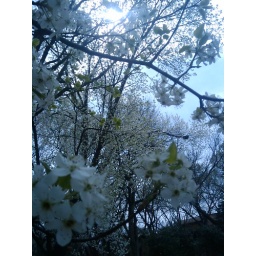
white flower trees in my front yard